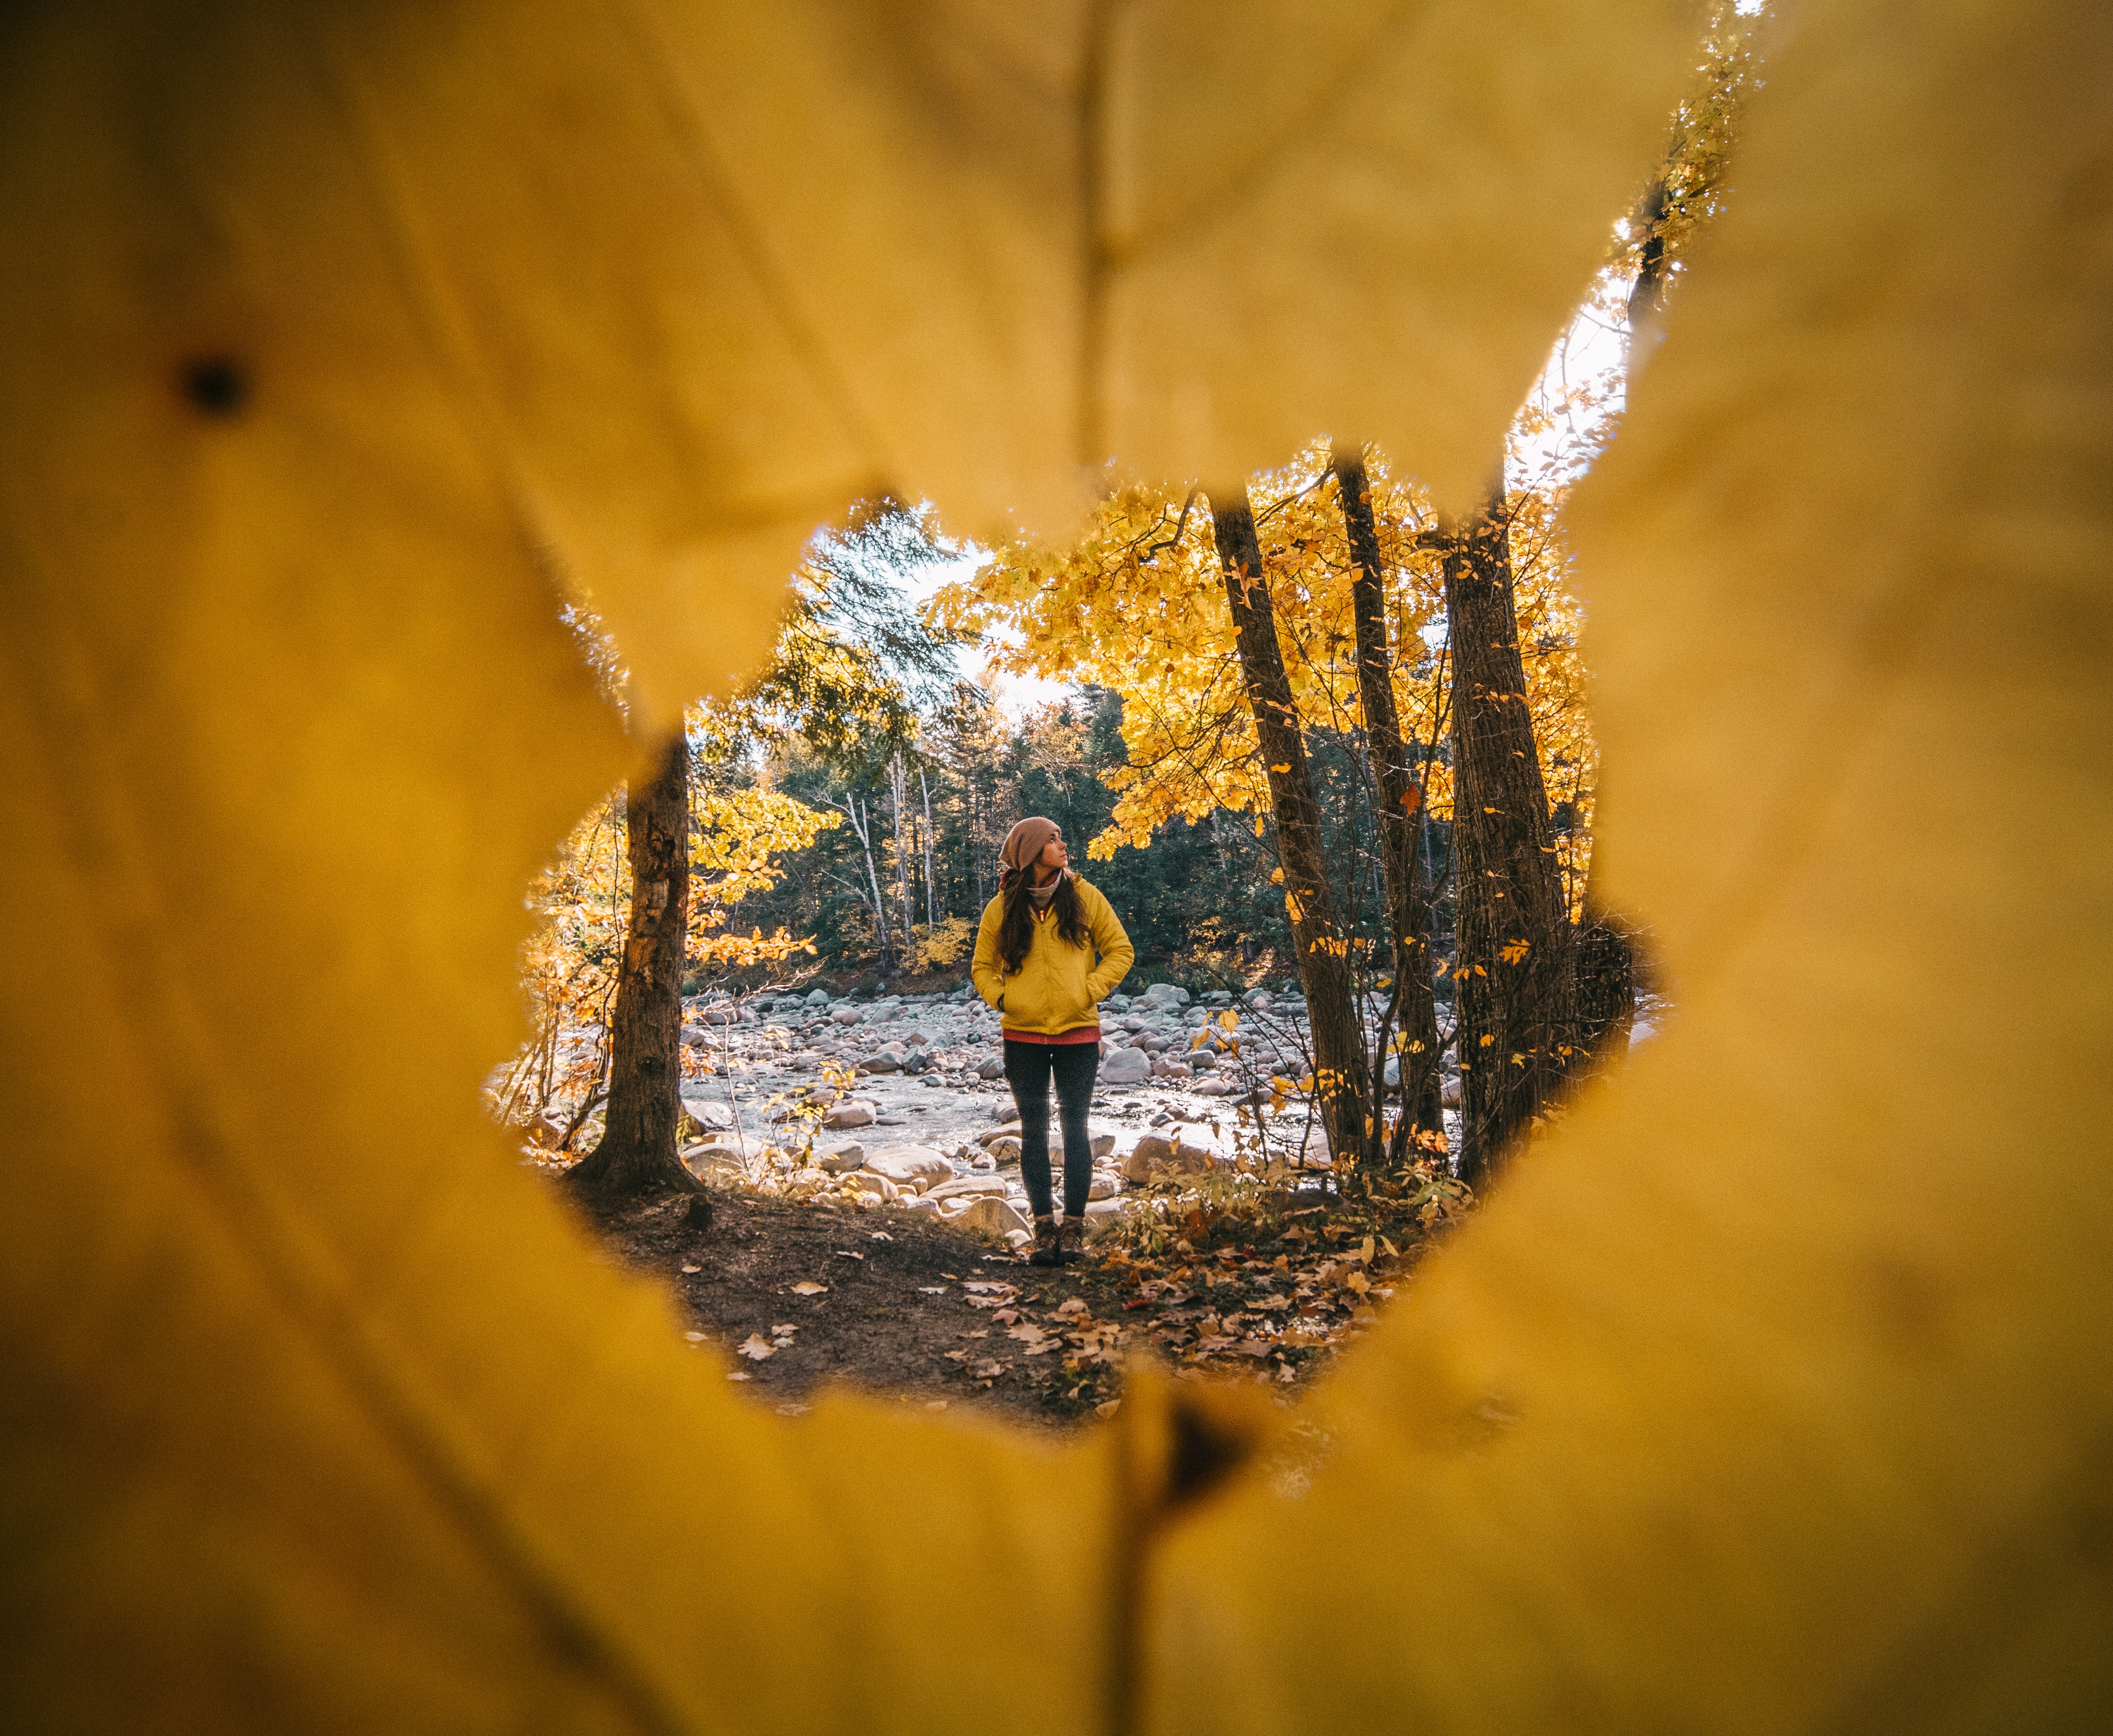
tree, light, plant, night, photography, sunlight, morning, leaf, flower, reflection, color, autumn, yellow, season, close up, macro photography